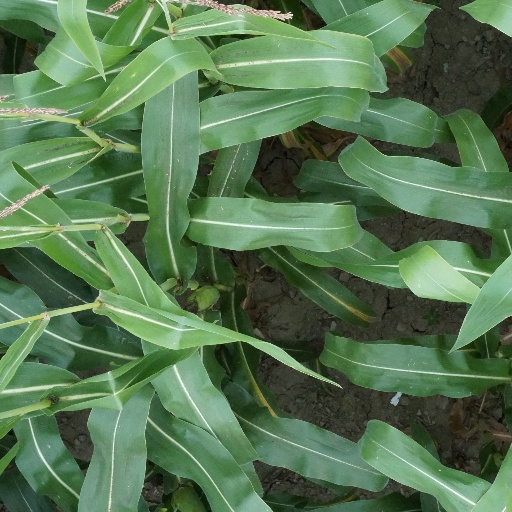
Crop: maize; corn